Benjamin Gilman

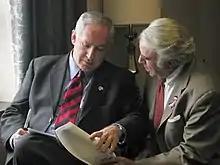
Gilman with Benjamin Netanyahu

Gilman first won election to Congress in 1972 to represent New York's 26th congressional district. New York's congressional districts had been redrawn in reapportionment, and in the general election Gilman defeated incumbent congressman John G. Dow, a Democrat who had been serving in New York's 27th congressional district, (which included most of the territory and population of the new 26th district). Gilman subsequently served in Congress from January 3, 1973, until January 3, 2003. During his time in Congress, he was chair of the House Committee on International Relations (104th through 106th Congresses).